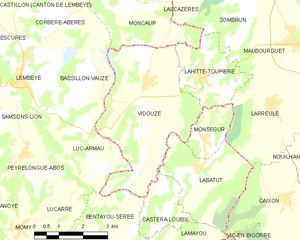
Carte des communes françaises
Vidouze est une commune française située dans le département des Hautes-Pyrénées, en région Occitanie.